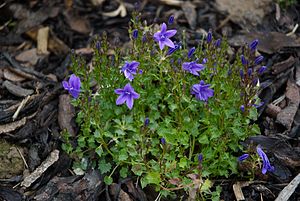
Krybeklokke
Krybe-Klokke er en art af blomstrende planter i klokke-slægten, som er hjemmehørende i de Dalmatiske bjerge i Kroatien. Det er en lavtvoksende stedsegrønne staude med lilla blomster om sommeren.